Rumah adat

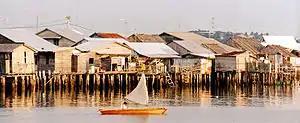
A fishing village of "pile houses" in the Riau archipelago

With few exceptions, the peoples of the Indonesian archipelago share a common Austronesian ancestry (originating in Taiwan, c. 6,000 years ago) or Sundaland, a sunken area in Southeast Asia, and the traditional homes of Indonesia share a number of characteristics, such as timber construction and varied and elaborate roof structures. The earliest Austronesian structures were communal longhouses on stilts, with steep sloping roofs and heavy gables, as seen in the Batak rumah adat and the Torajan Tongkonan. Variations on the communal longhouse principle are found among the Dayak people of Borneo, as well as the Mentawai people.